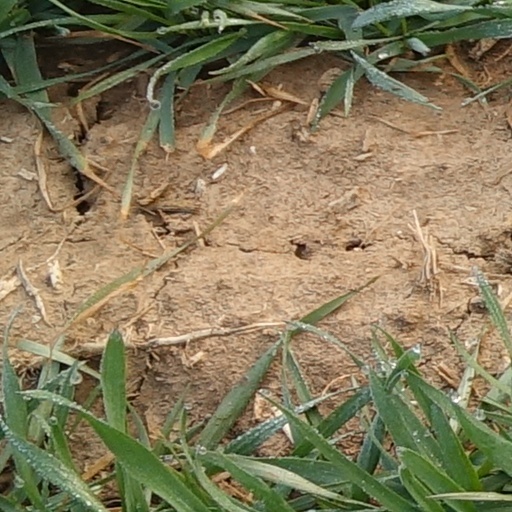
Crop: wheat